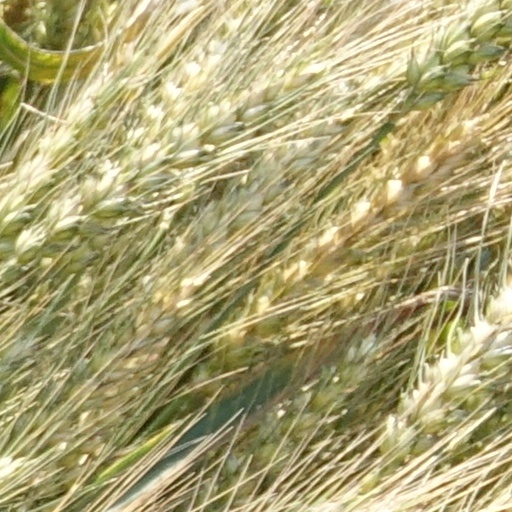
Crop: wheat